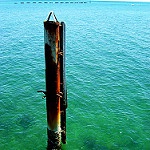
Label: sea